Walter James, 1st Baron Northbourne

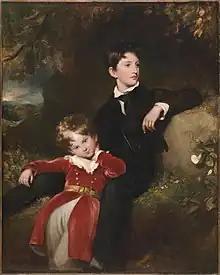
Stepbrothers "Charles Stewart Hardinge" age 6, and "Walter Charles James" age 13 in 1829, painted by Thomas Lawrence

Walter Charles James, 1st Baron Northbourne (3 June 1816 – 4 February 1893), known as Sir Walter James, 2nd Baronet, from 1829 to 1884, was a British Member of Parliament.